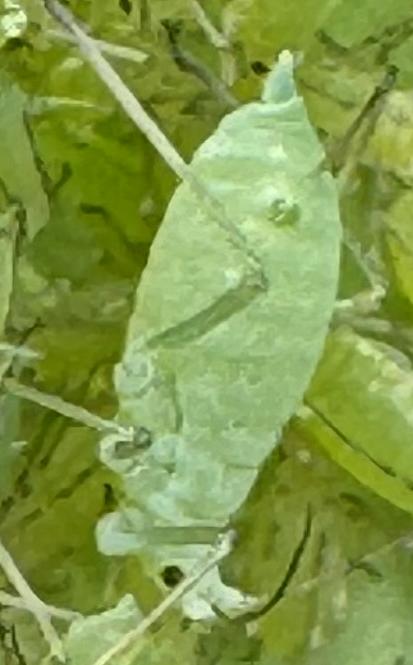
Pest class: pea_aphid